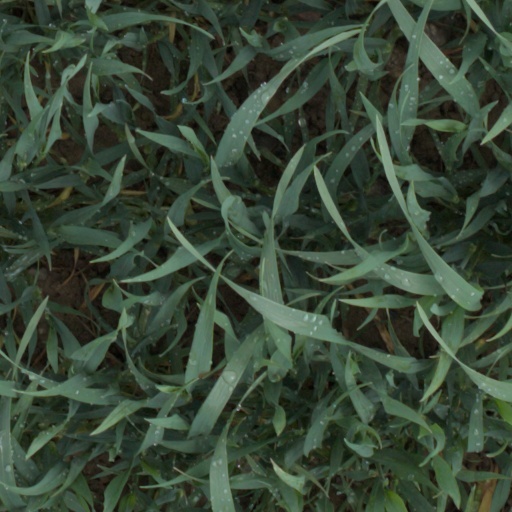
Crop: wheat